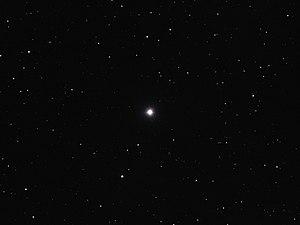
Mu Draconis est une étoile multiple de la constellation du Dragon ayant une magnitude apparente combinée de 4,92 située à environ 85 années-lumière du Système solaire, près de la tête du dragon.